Noblesville Milling Company Mill

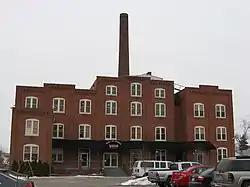
Noblesville Milling Company Mill, January 2011

Noblesville Milling Company Mill, also known as the Model Mill, is a historic grinding mill located at Noblesville, Hamilton County, Indiana. The original section was built in about 1872, and subsequently expanded to cover 1/2 a city block. It is a large brick structure, with the largest section being four stories tall. It includes a water tower built about 1903. It was originally built as a planing mill, but later converted to a grinding mill to produce flour.